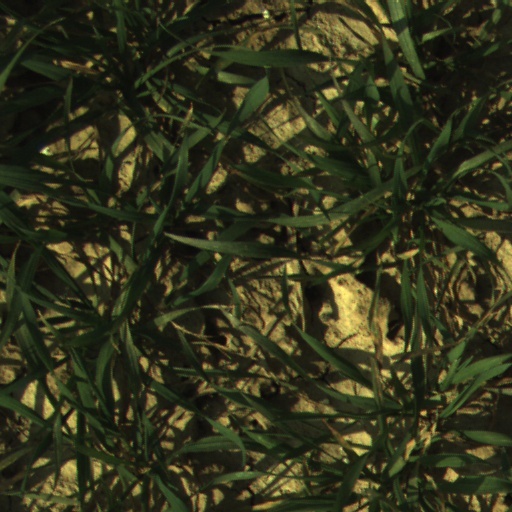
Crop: wheat